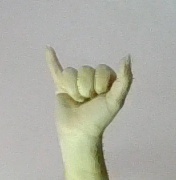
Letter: ya